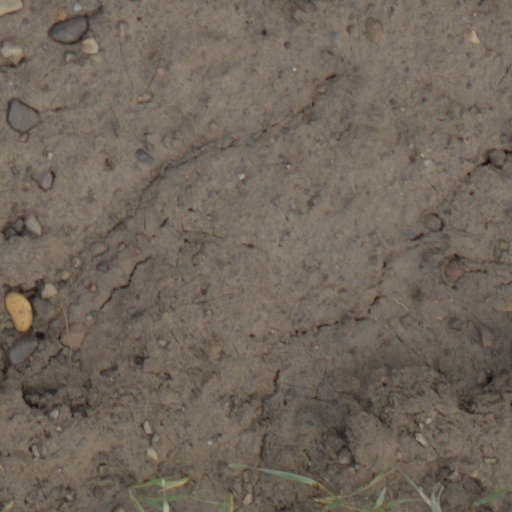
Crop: wheat